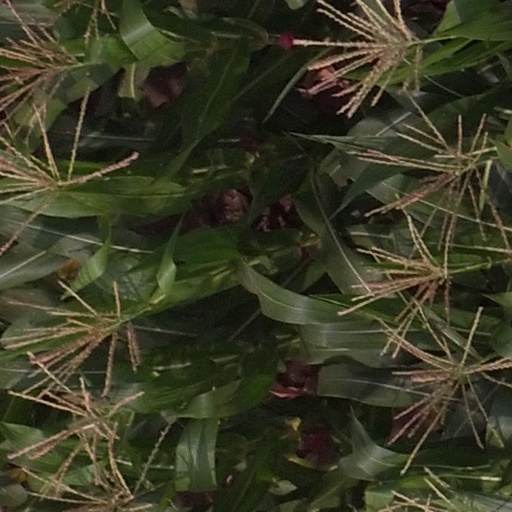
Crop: maize; corn